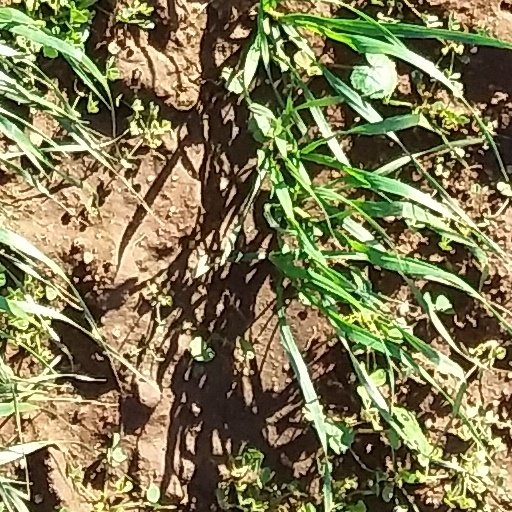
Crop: wheat